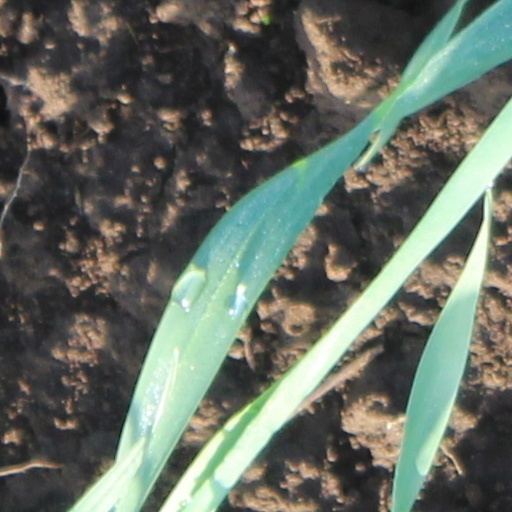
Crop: wheat